Tom Brandstater

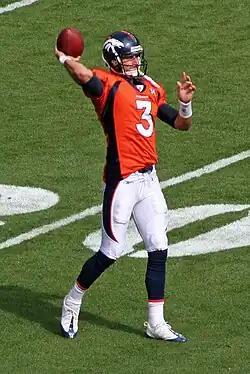
Brandstater with the Denver Broncos in 2009

Thomas Brandstater (born October 21, 1984) is an American former professional football quarterback in the National Football League (NFL). He played college football for the Fresno State Bulldogs. He was selected by the Denver Broncos in the sixth round of the 2009 NFL draft.